Robert Hartig

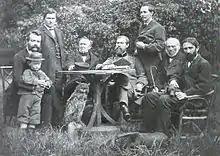
Teachers of the school of forestry in Neustadt-Eberswalde around 1868 (from left): Robert Hartig (with Peter Danckelmann in his arms), unknown, Julius Theodor Christian Ratzeburg, Bernhard Danckelmann, Adolf Remelé, Wilhelm Schneider and Wilhelm Schütze

Robert Hartig (born: Heinrich Julius Adolph Robert Hartig, 30 May 1839, in Braunschweig – died 9 October 1901, in Munich) was a German forestry scientist and mycologist. He has been called the father of forest pathology.